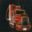
Label: truck